Horning Sailing Club

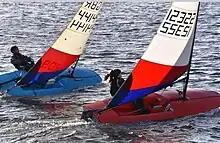
Toppers Racing

Horning Sailing Club provides sailing facilities for junior and youth sailors, including junior specific courses in the training centre. Youth events include the "Sundown Series" which is less formal and an annual youth regatta at the end of the season.